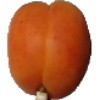
Label: Apricot 1